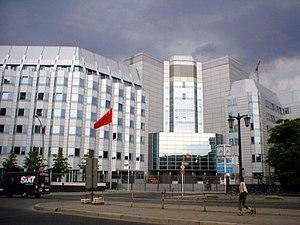
Le Freie Deutsche Gewerkschaftsbund était le syndicat des salariés de la République démocratique allemande, affilié à la Fédération syndicale mondiale.